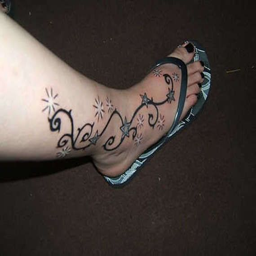
stars and tribal swirl foot tattoos for women .